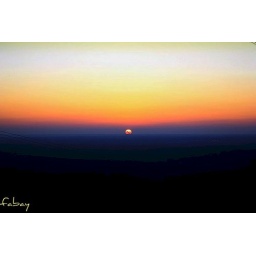
The sacred lamp of day now dipt in western clouds his parting day: William Falconer